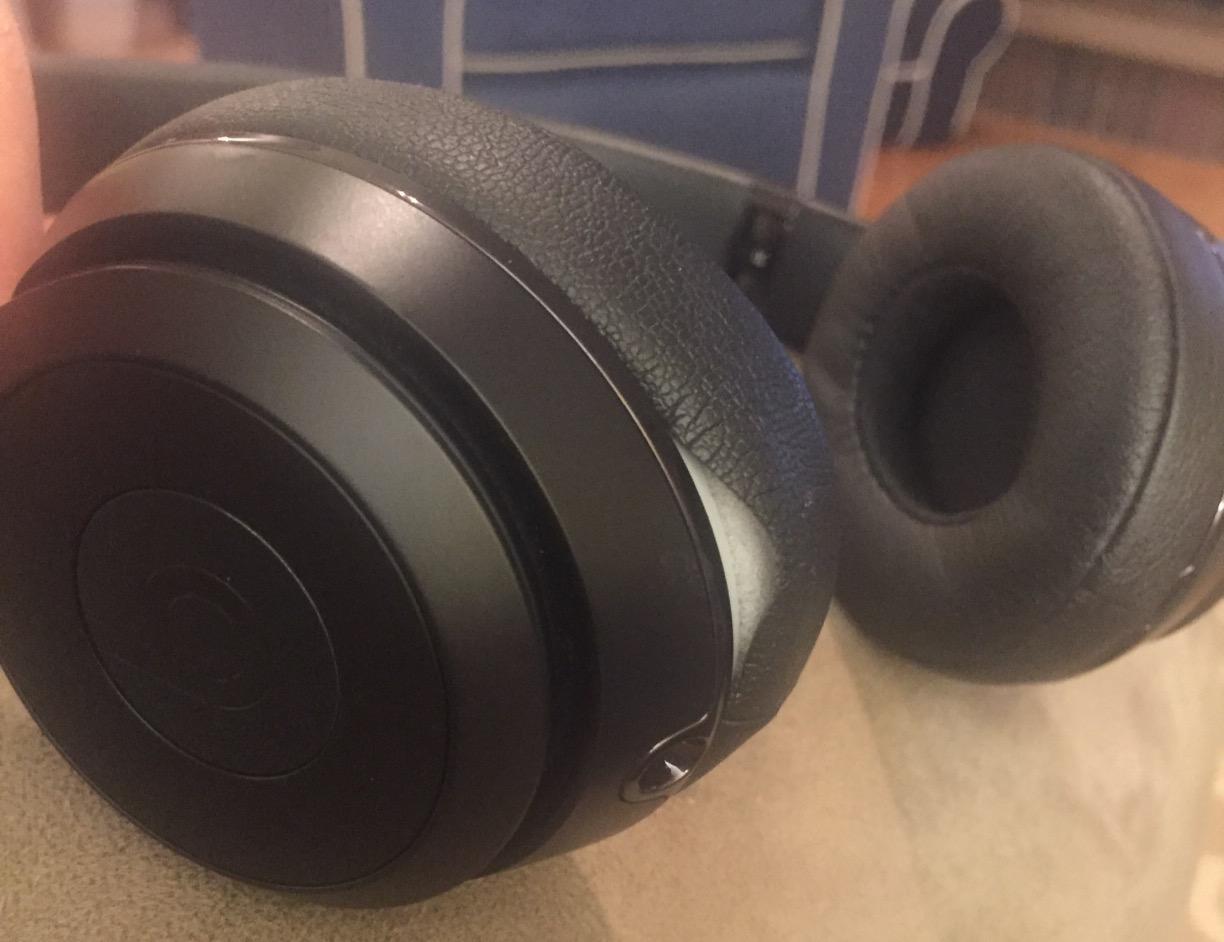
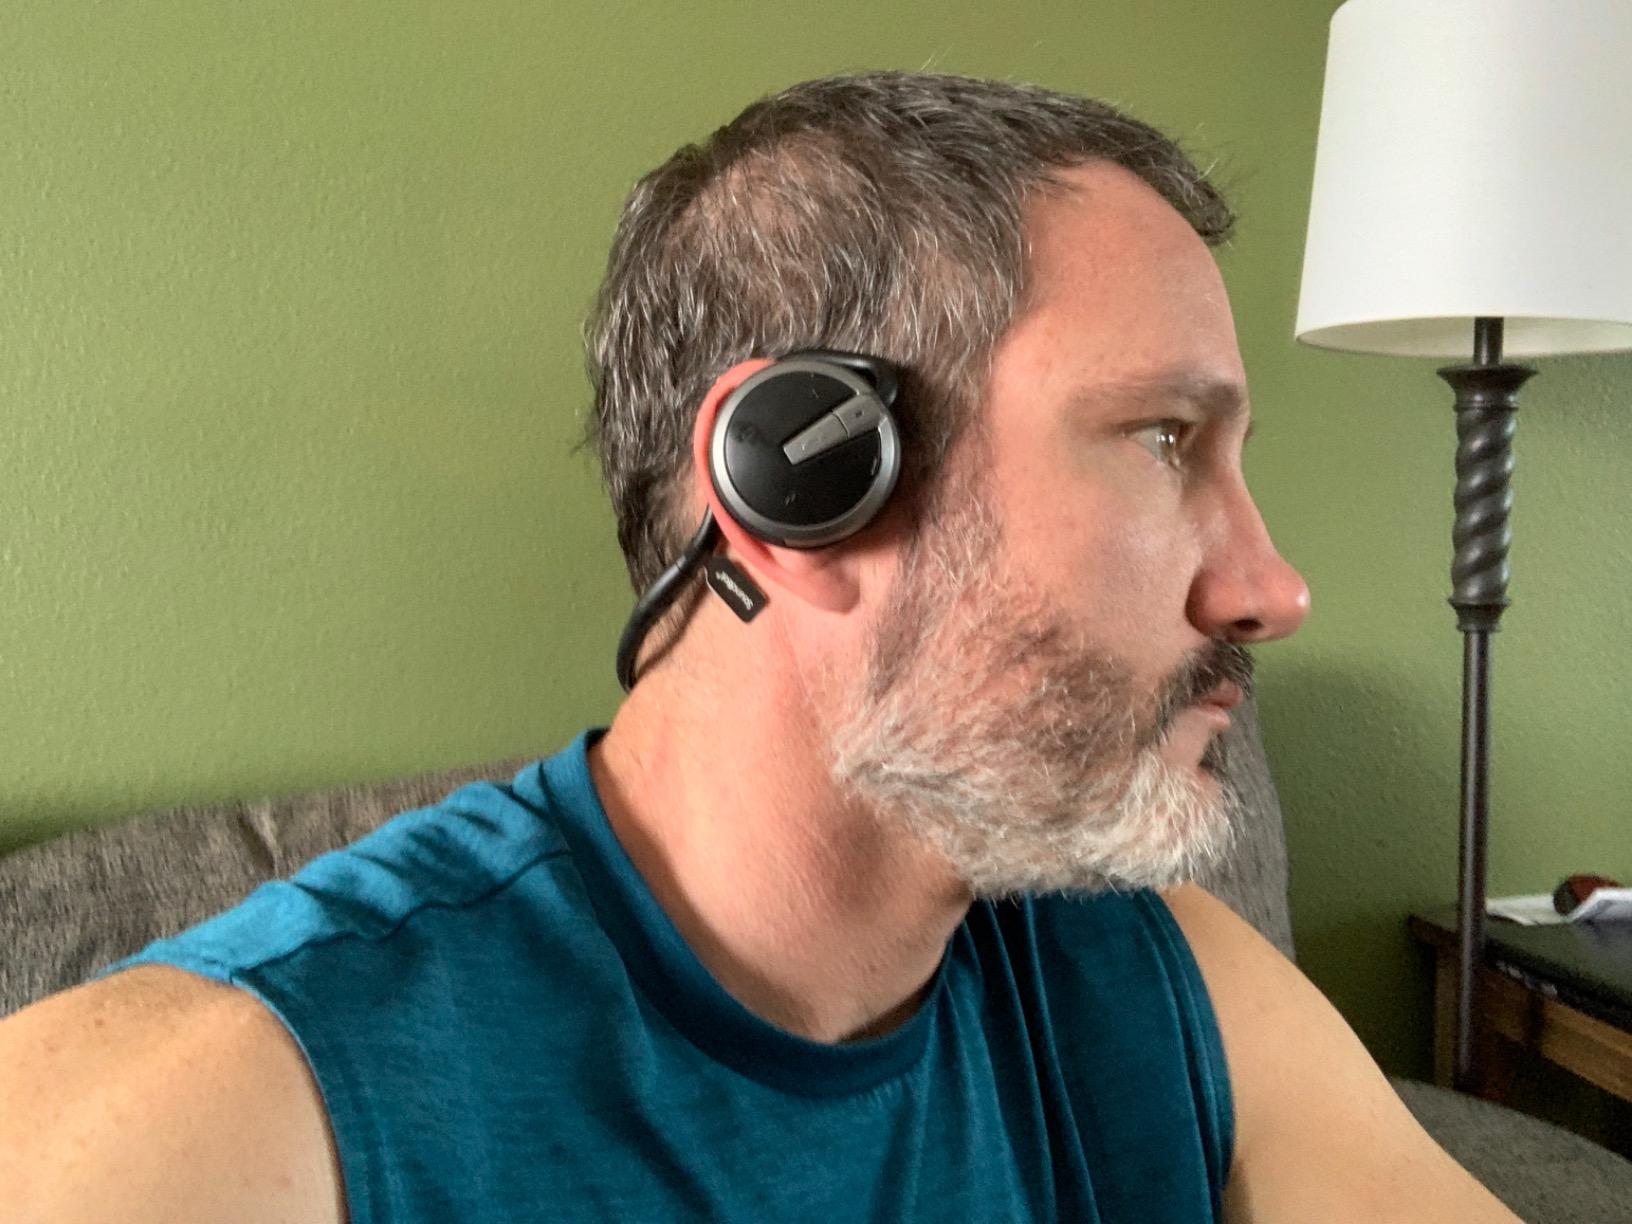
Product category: headphones
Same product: no